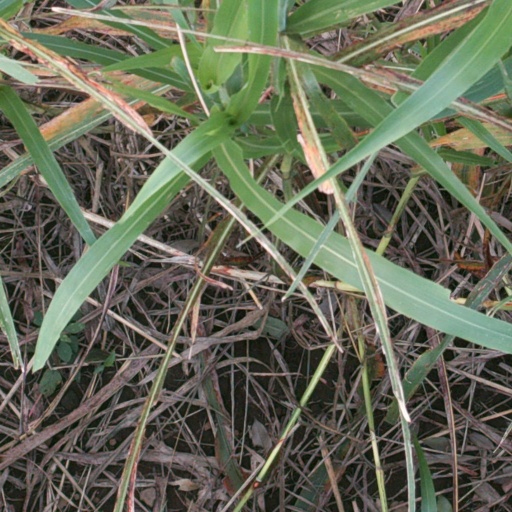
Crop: sorghum